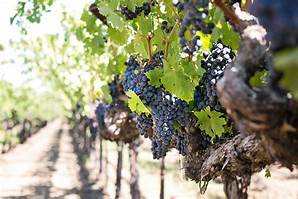
Label: Grapes